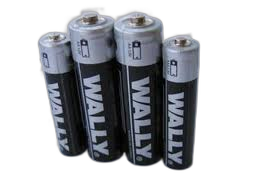
Waste category: battery